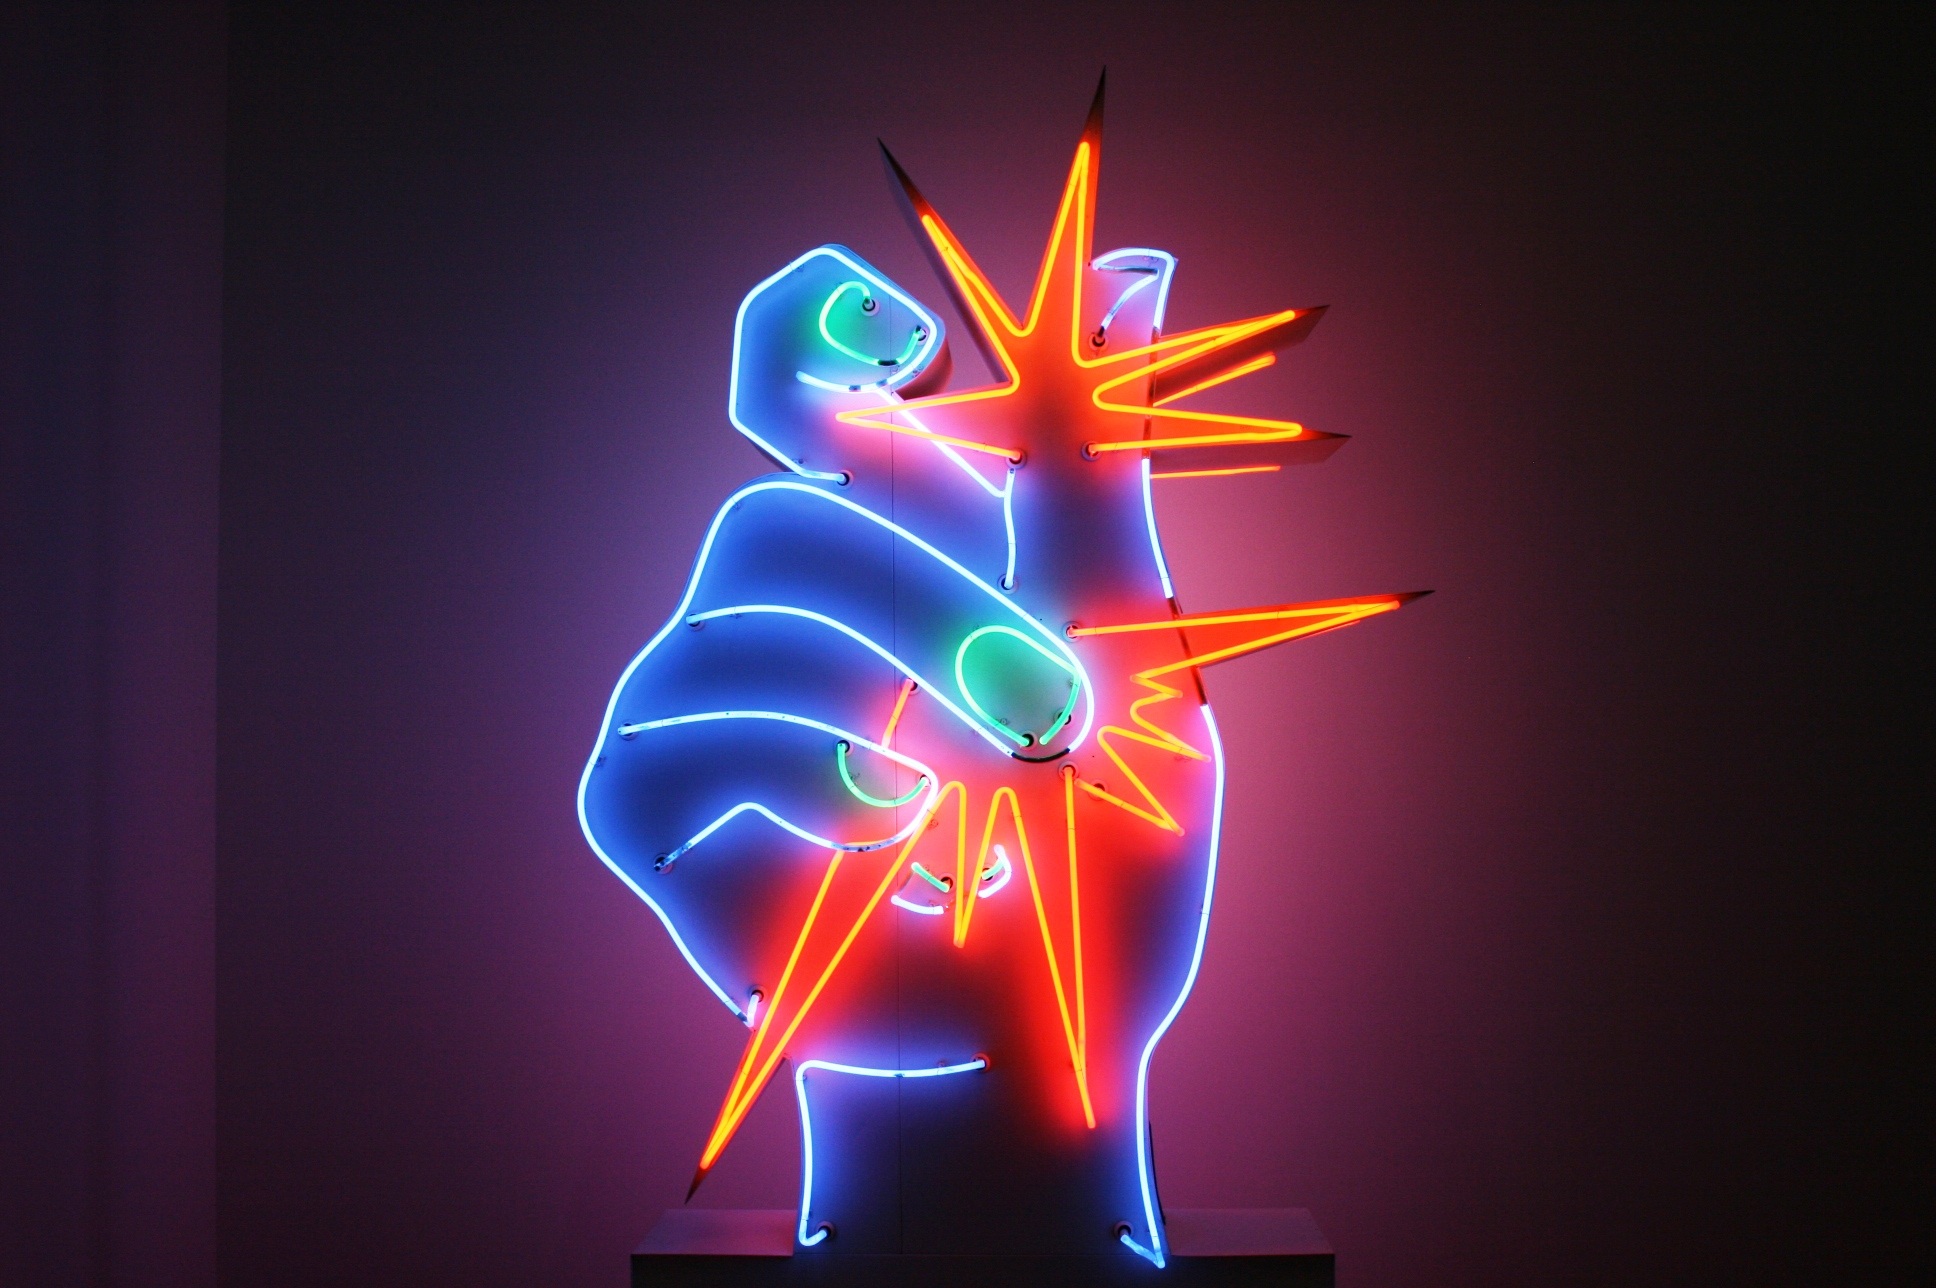
light, number, line, signage, neon, human body, font, art, illustration, organ, modern art, pompidou, raysse